Balmoral, Queensland

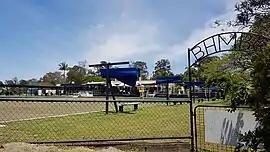
Bulimba Memorial Bowls and Community Club, 2022

Balmoral is a suburb in the City of Brisbane, Queensland, Australia. In the , Balmoral had a population of 4,173 people.